John's Children

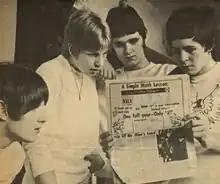
John's Children in 1967, reading an issue of "KRLA Beat". Left to right: Hewlett, Ellison, Townson, Bolan

In April 1967 Napier-Bell arranged for John's Children to tour Germany with one of Britain's premier rock groups, the Who, as the latter's supporting act. The Who were notorious for their own wild stage performances, which included smashing their instruments. John's Children pulled out all the stops and upstaged the Who with performances that included Bolan whipping his guitar with a chain, Townson attacking his drums, Ellison and Hewlett pretending to fight each other, and Ellison ripping open pillows and diving into the audience. In Düsseldorf they caused a riot at the venue, and in Ludwigshafen they nearly prevented the Who from playing. The Who were not happy and John's Children were sent home mid-tour. According to Pete Townshend, they were "too loud and violent."